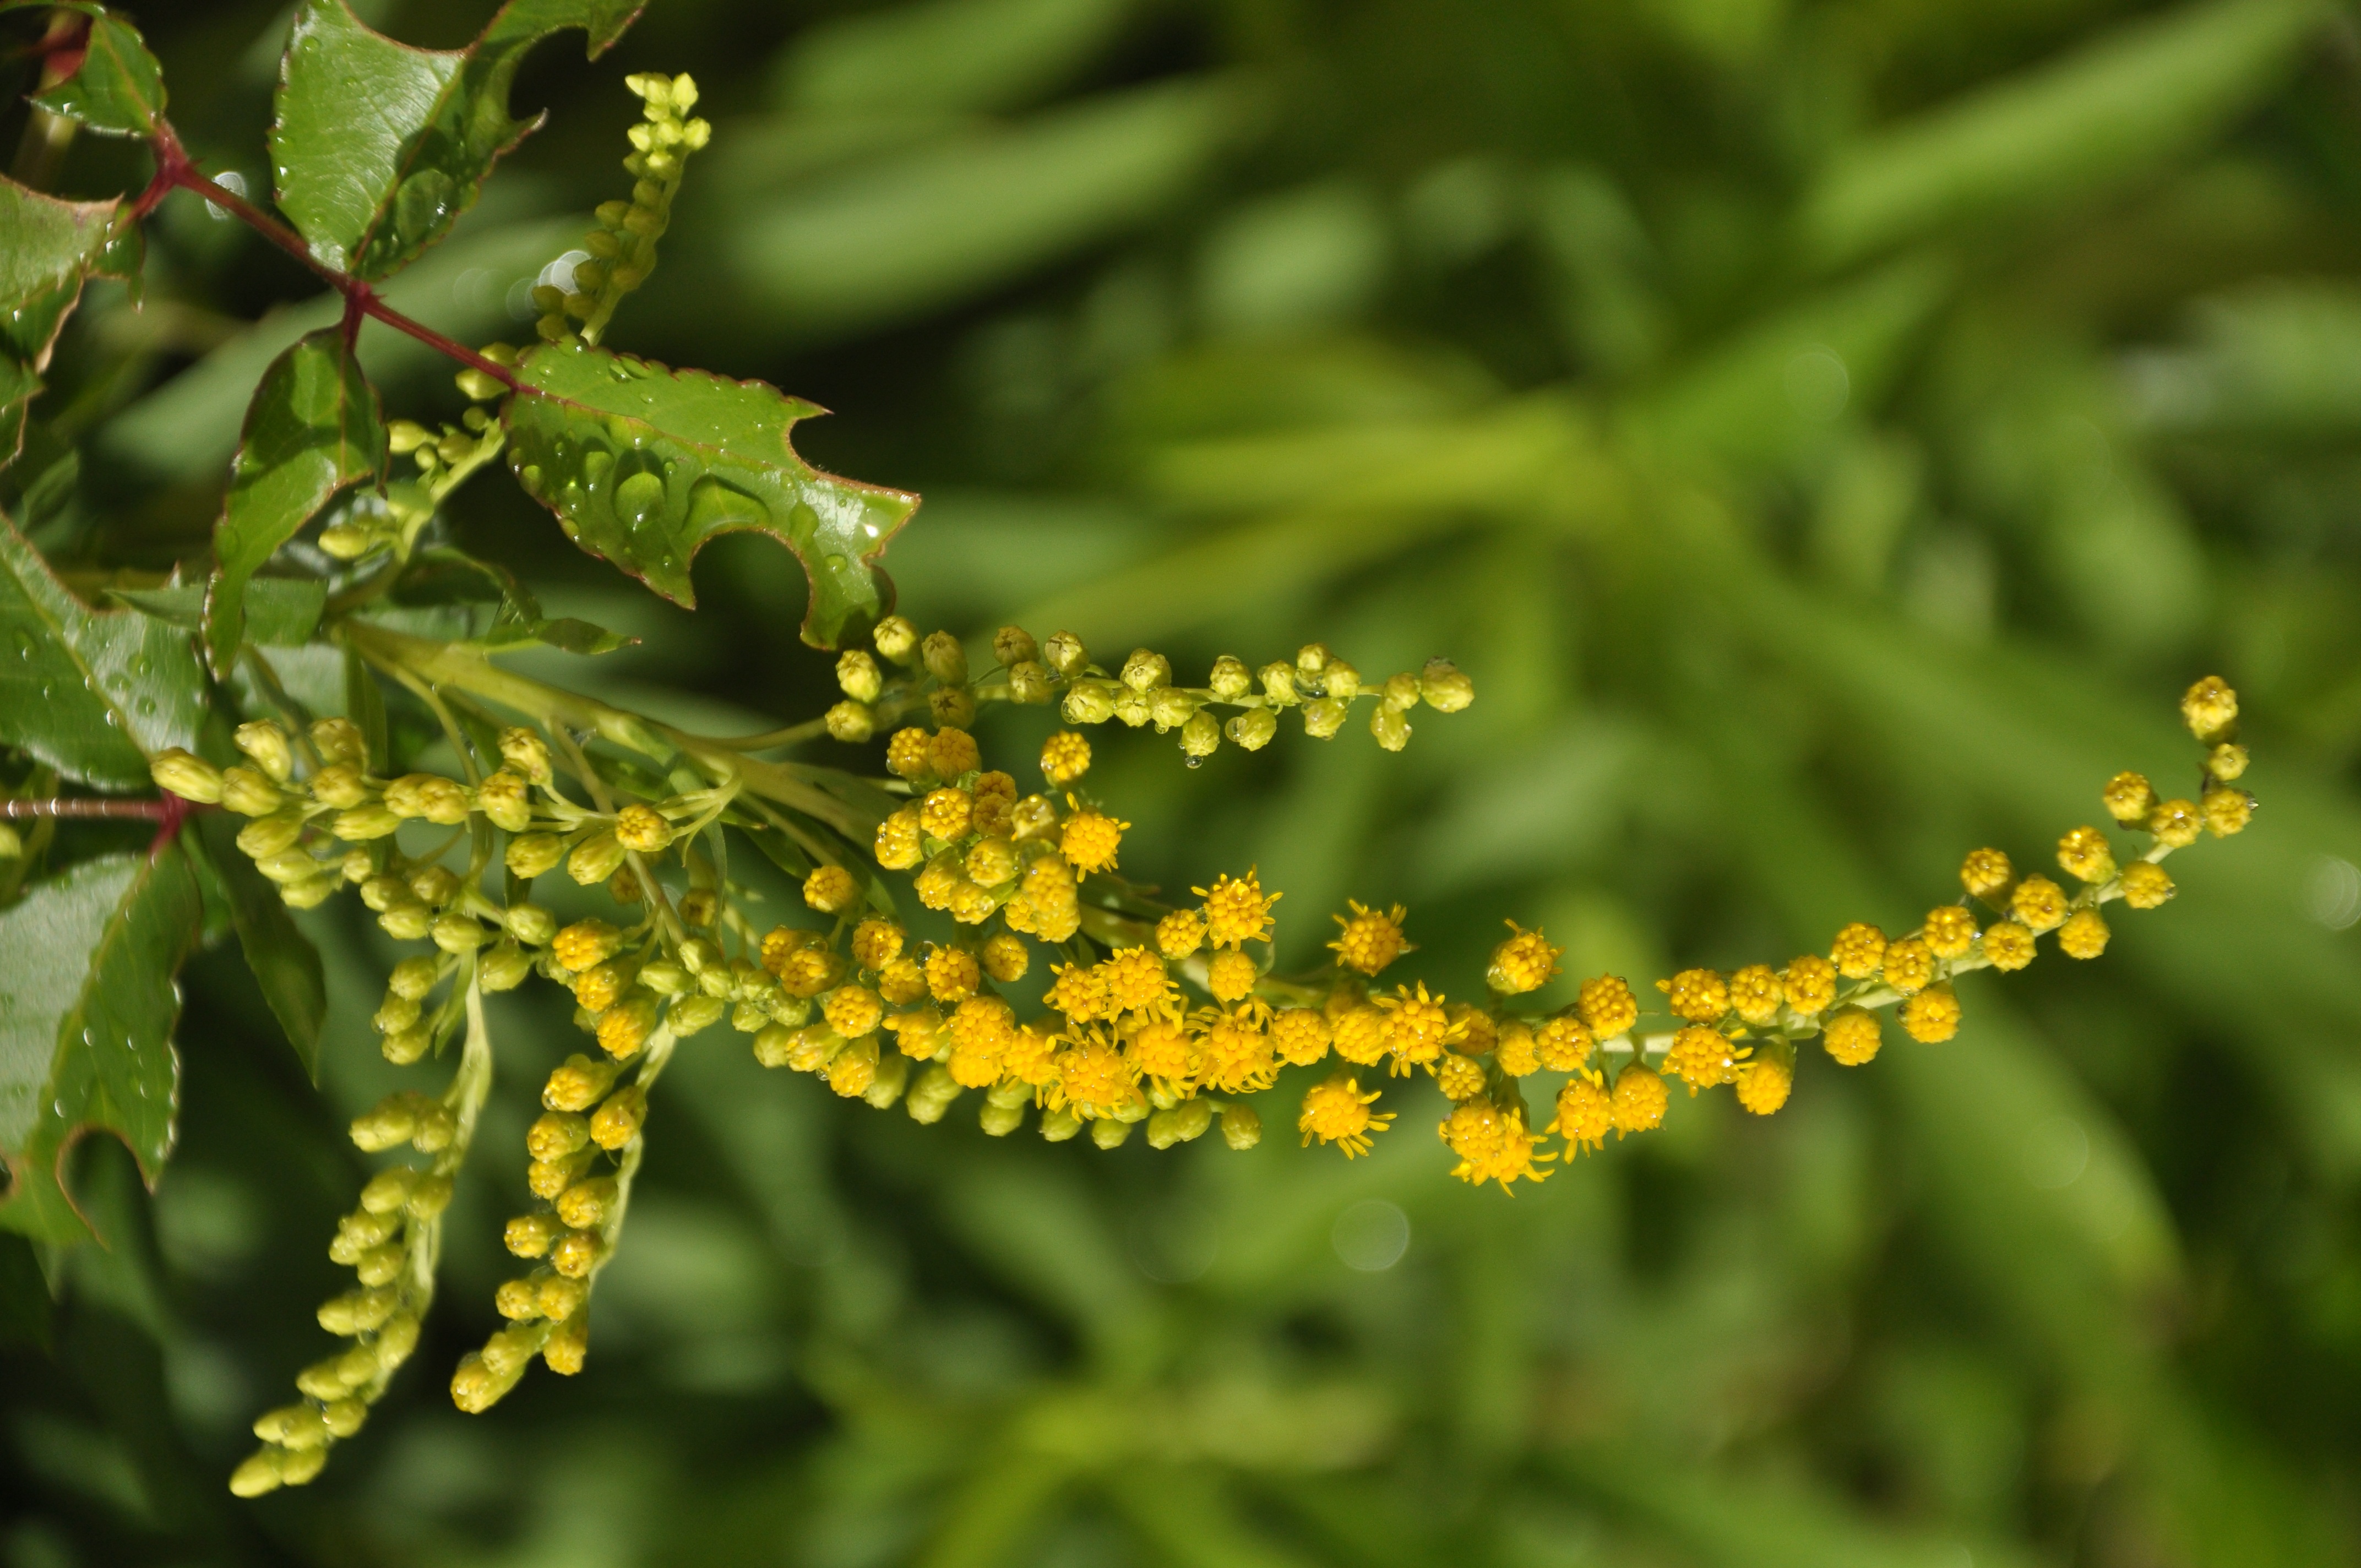
tree, nature, branch, blossom, plant, leaf, flower, pollen, food, green, herb, produce, evergreen, botany, yellow, flora, wildflower, flowers, close up, leaves, shrub, macro photography, greens, flowering plant, woody plant, land plant